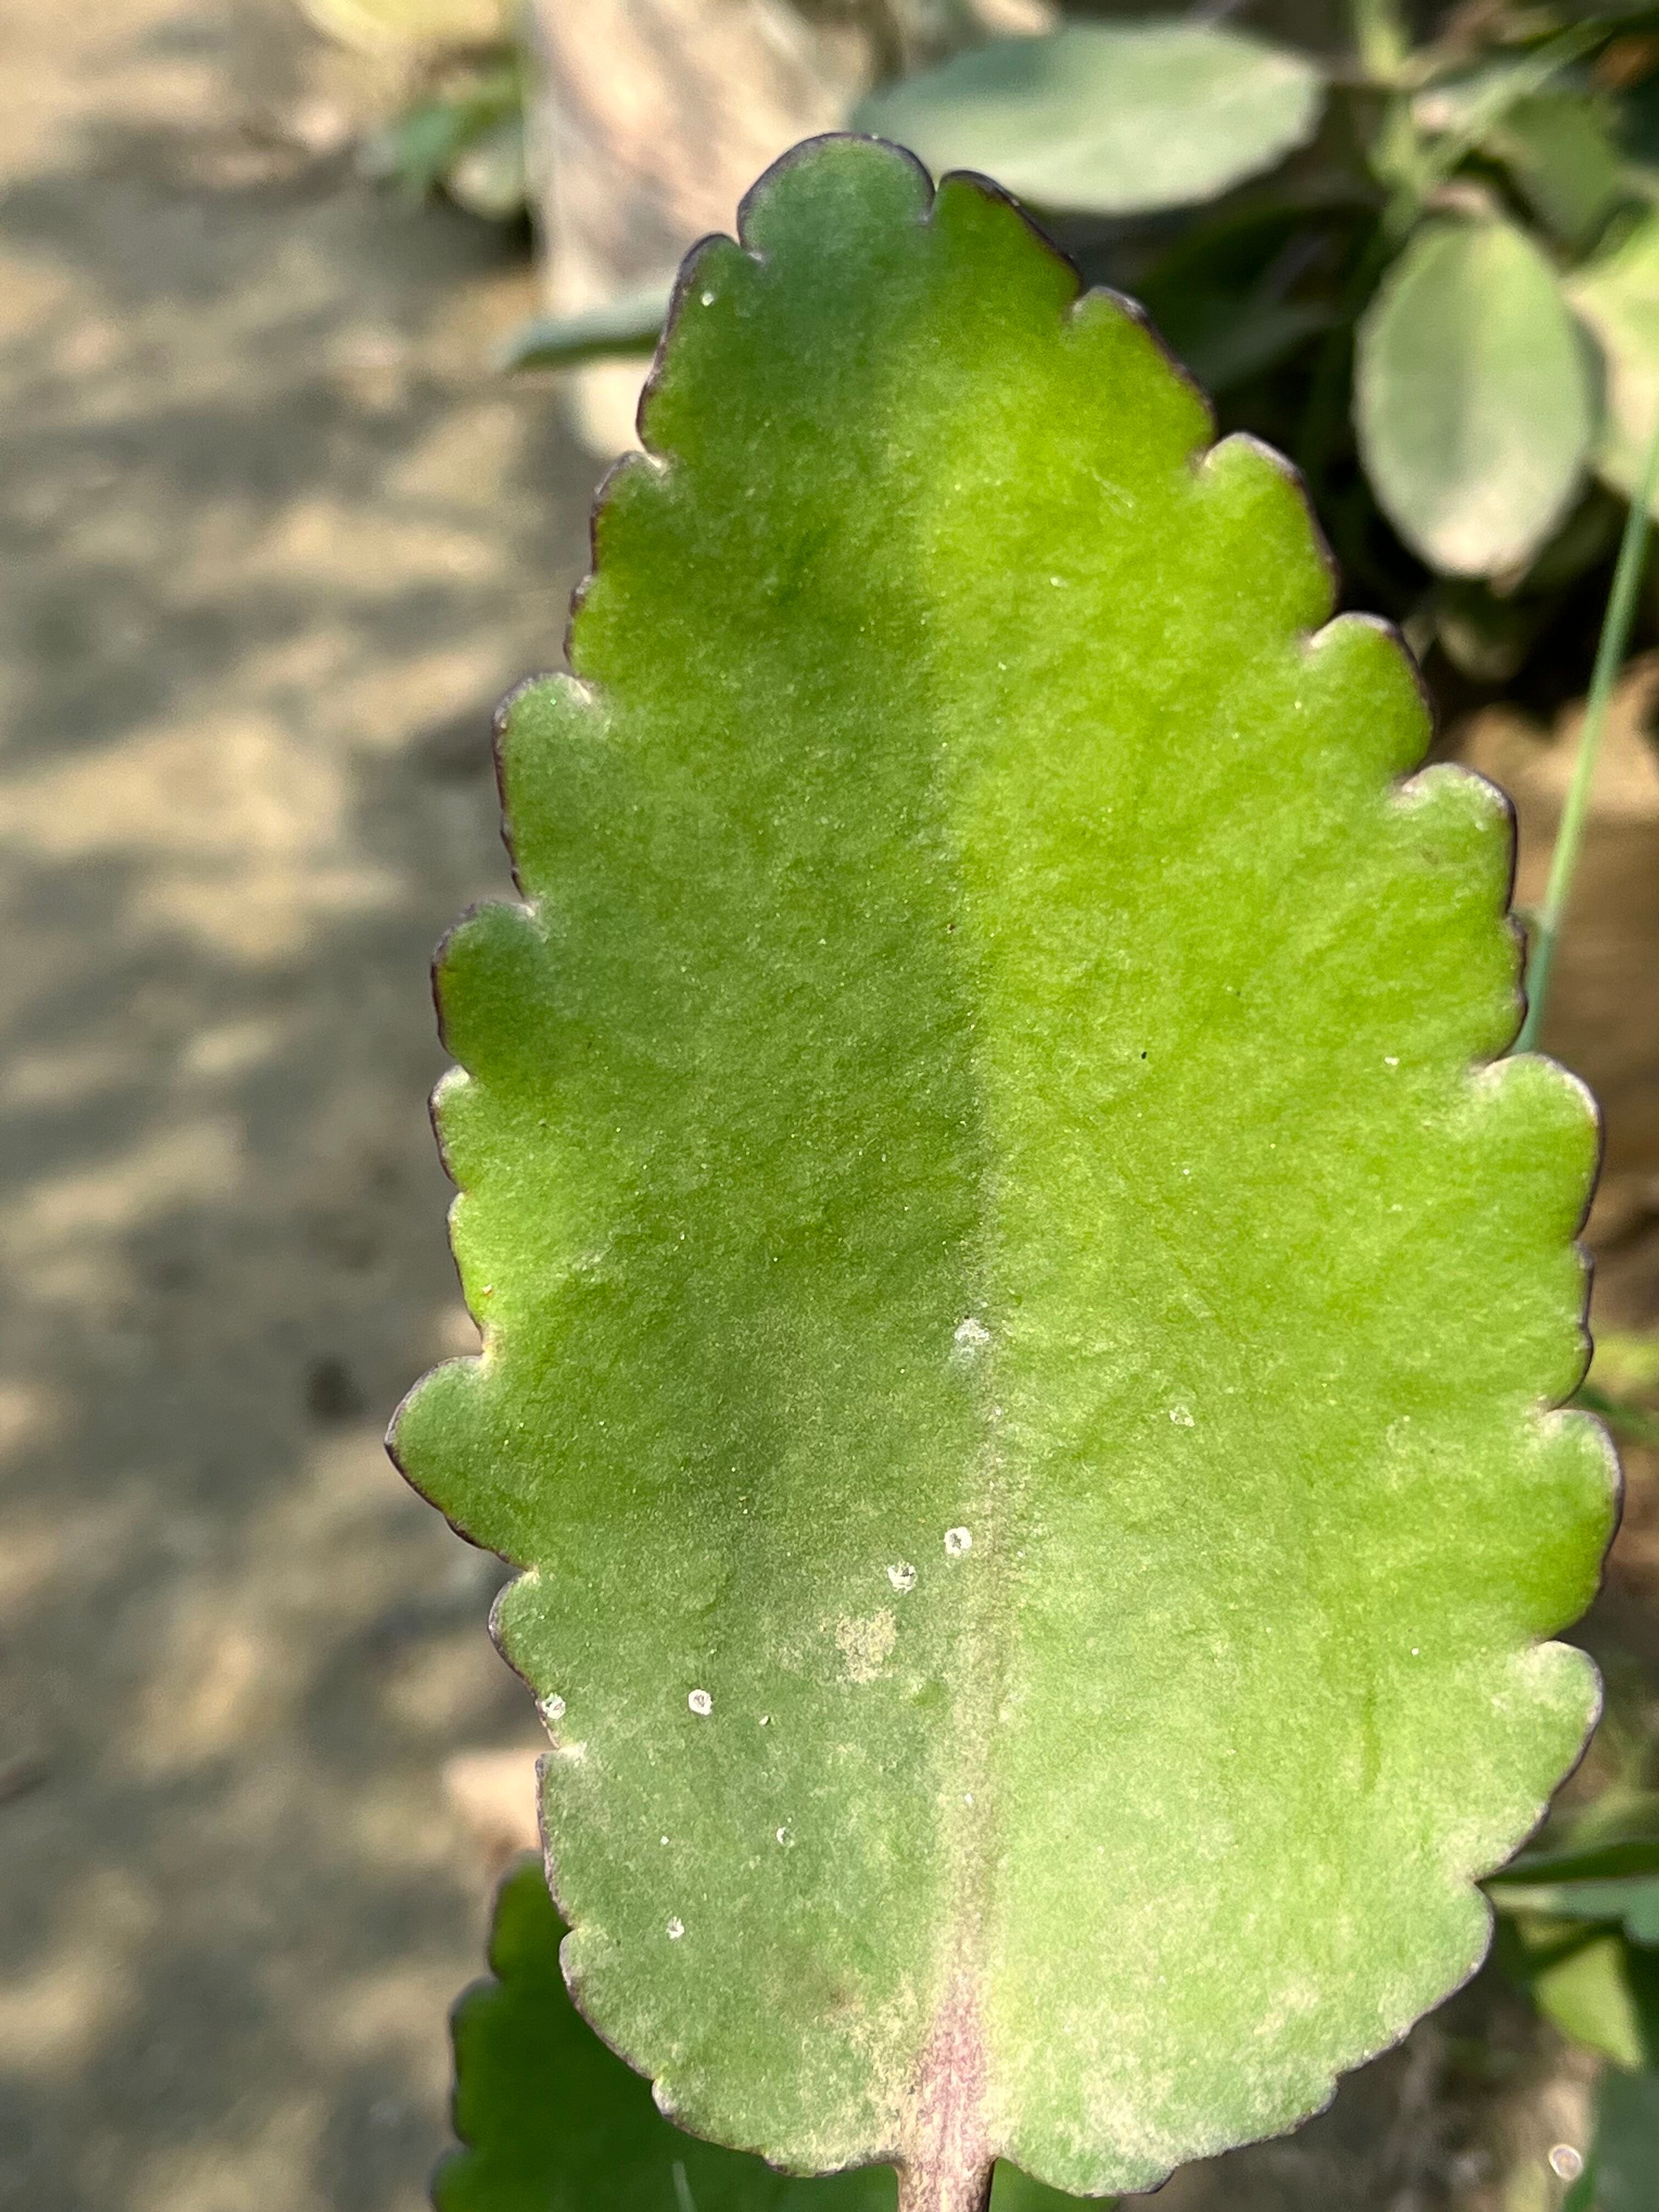
Plant species: kalanchoe-pinnata